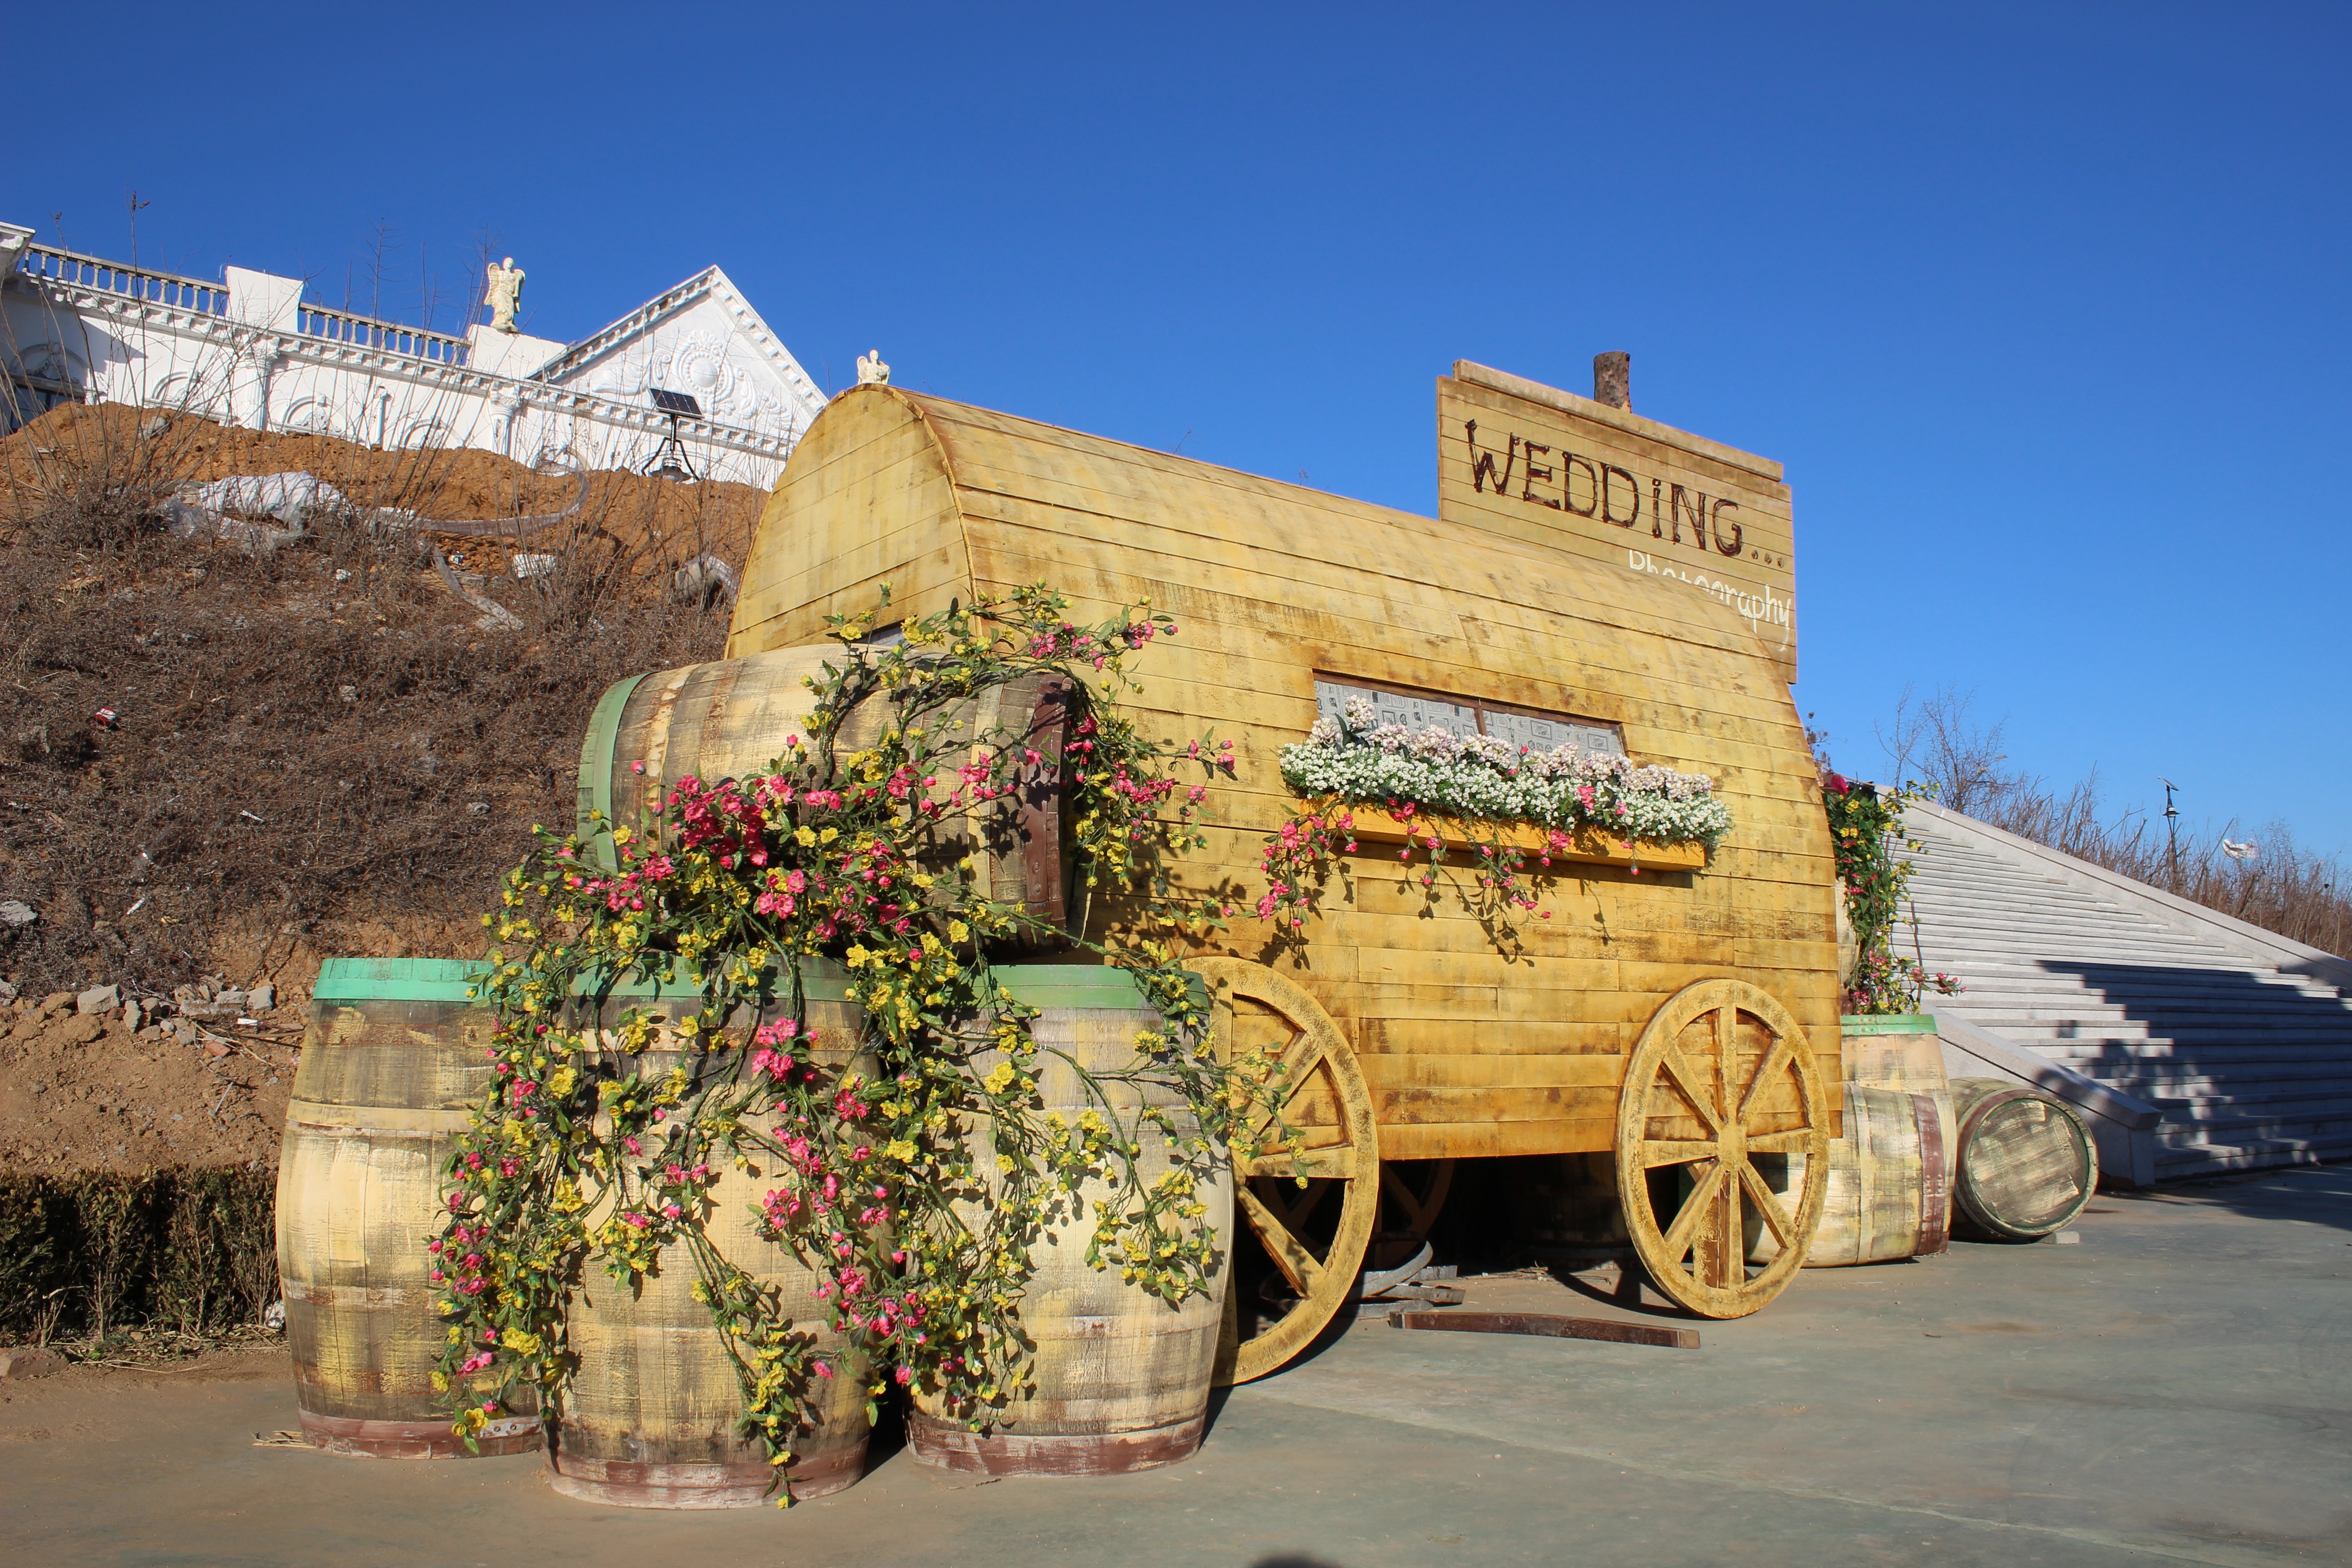
flower, village, transport, vehicle, tourism, the scenery, rural area, cask, wine cart